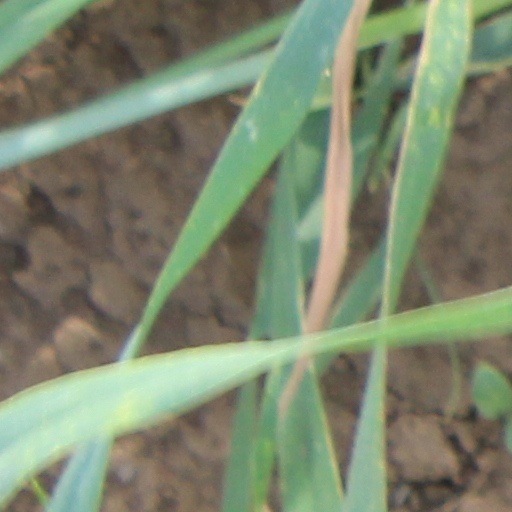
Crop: wheat